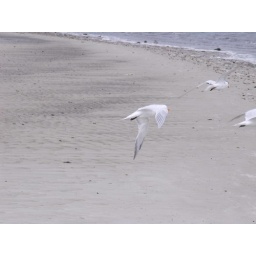
royal tern flying above the sand bar